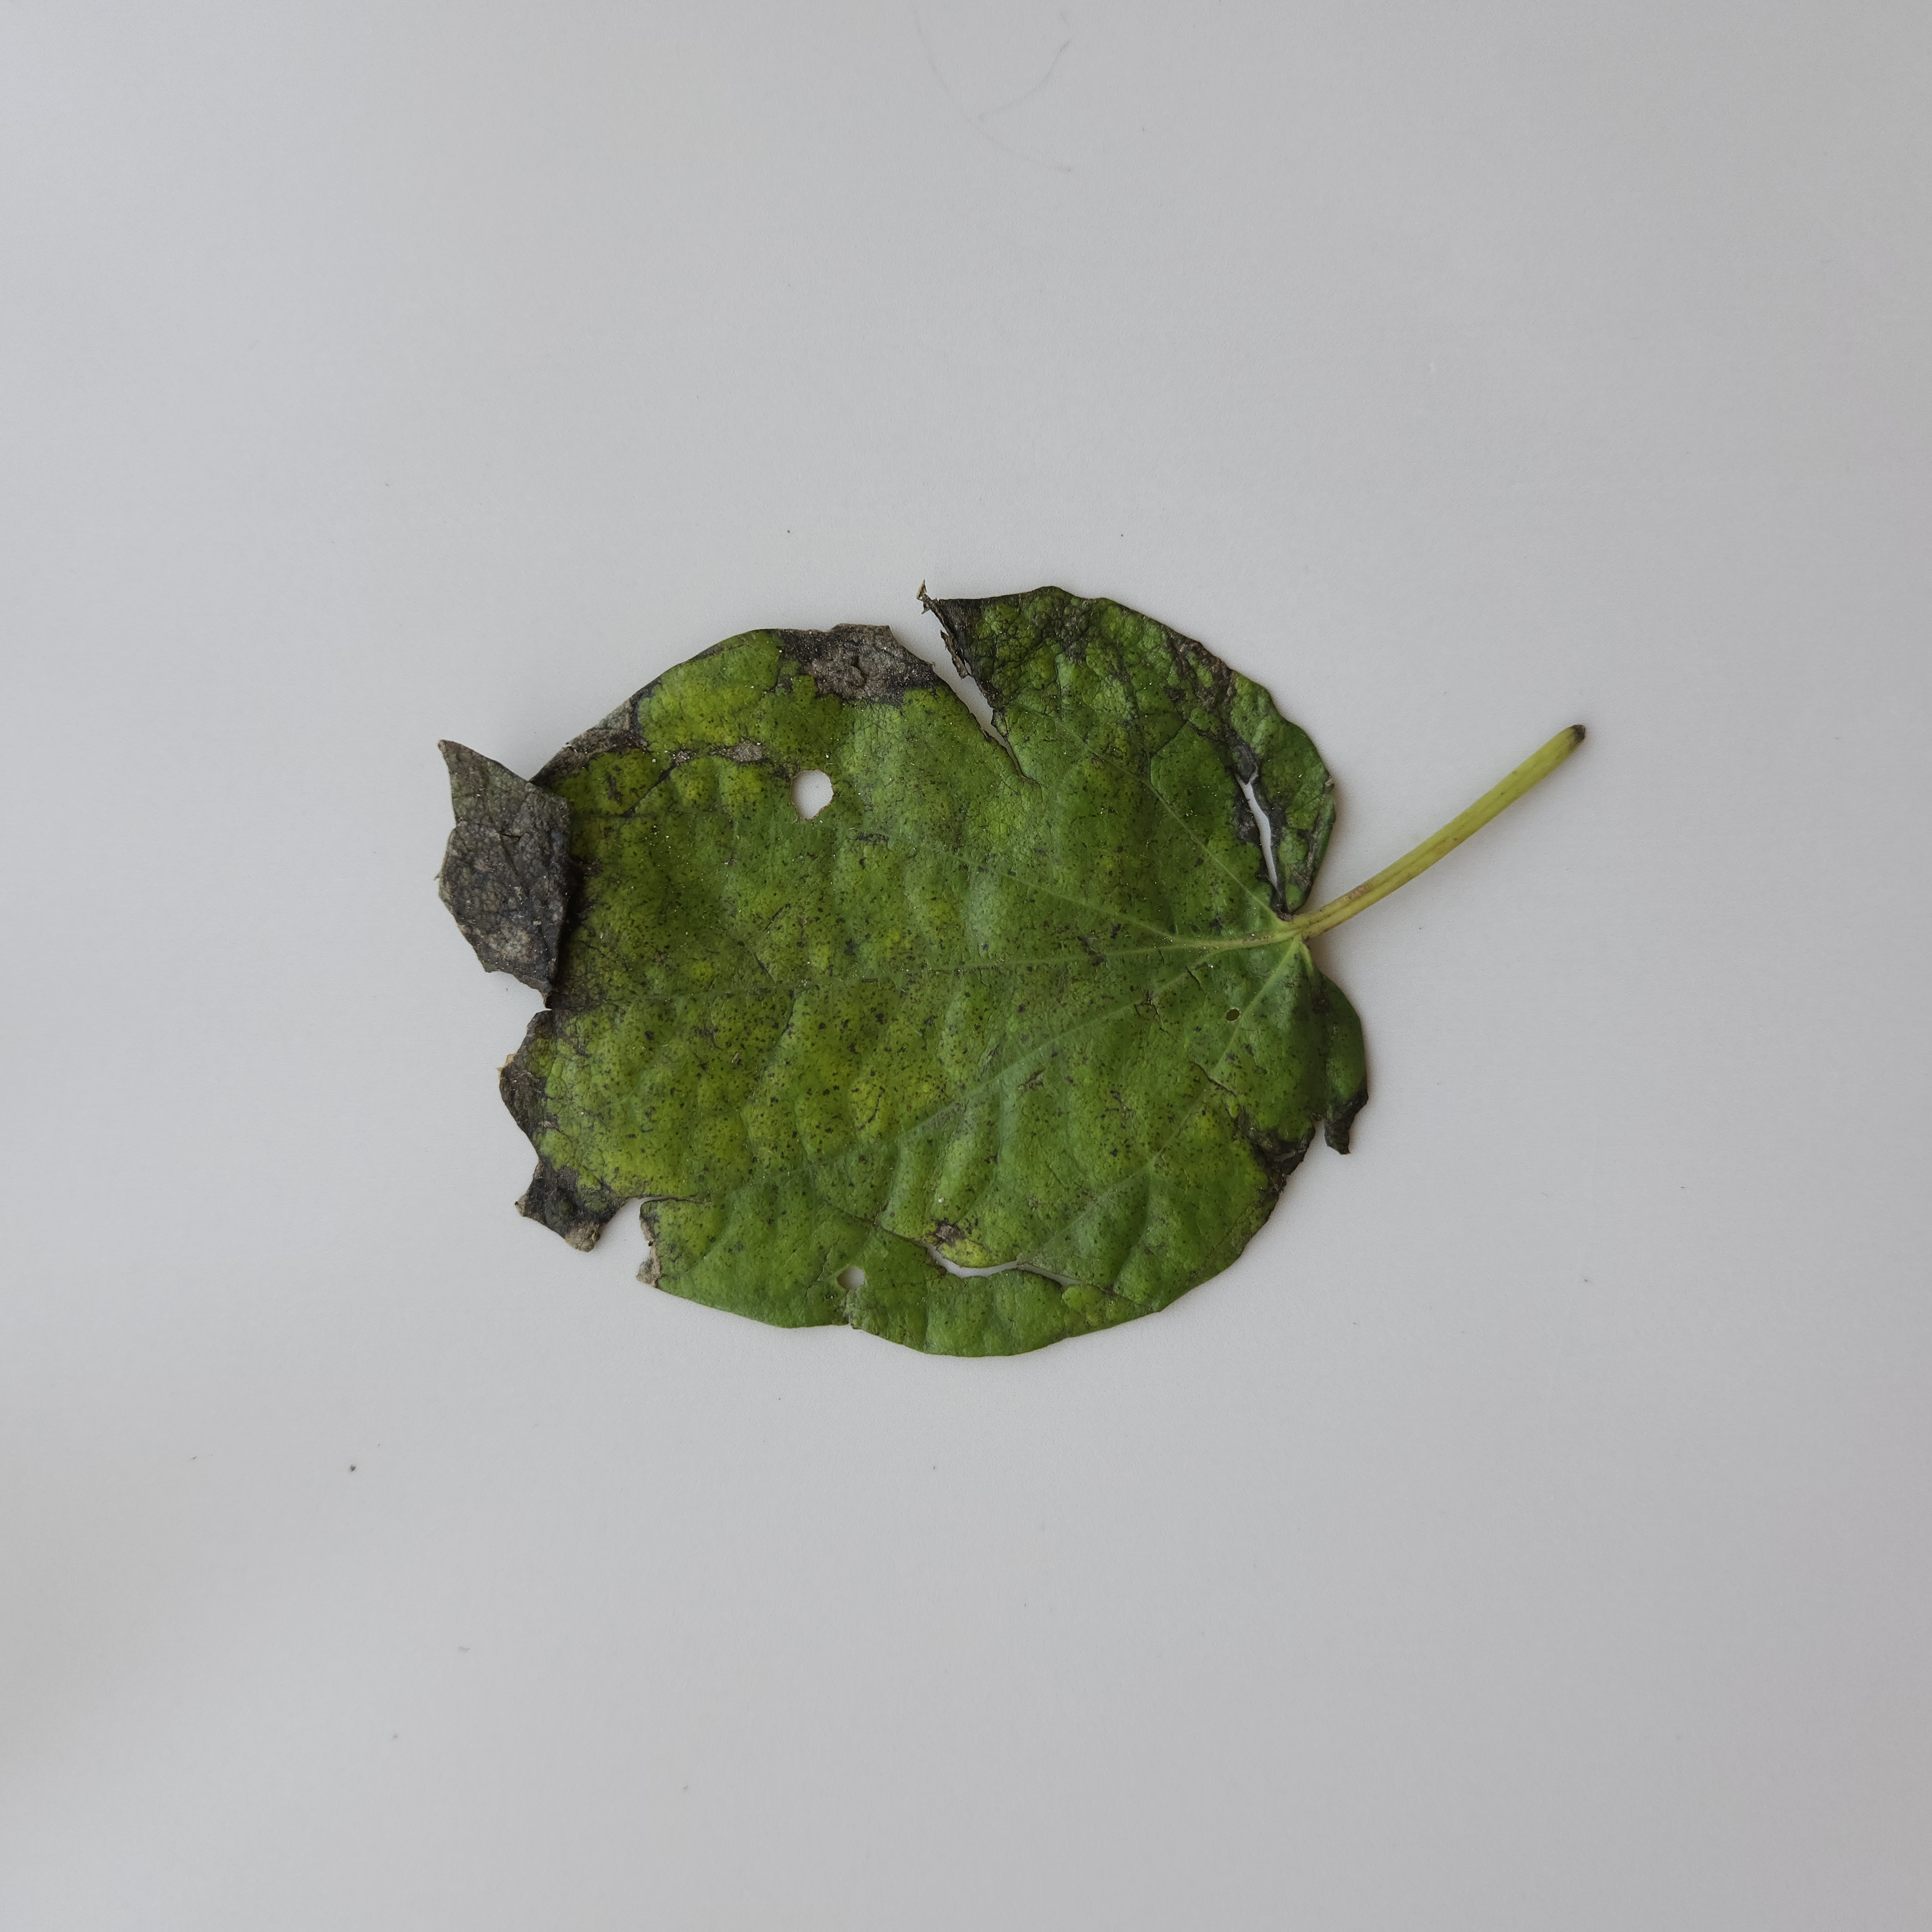
Label: Diseased